St David's School, Middlesex

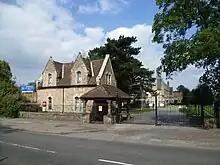
Entrance to the Ashford site, now occupied by St James Senior Boys' School

In 1857 the school moved out of London to a new site at Ashford, Middlesex. It began to have difficulty attracting charitable pupils, and in 1882 was reconstituted to admit a higher proportion of fee-paying pupils, and as a school exclusively for girls (although those boys already admitted were able to stay for the remainder of their education). It now became known as the Welsh Girls' School.